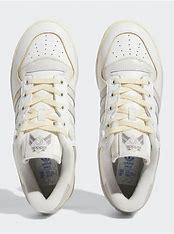
Brand: Adidas
Model: Rivalry 86